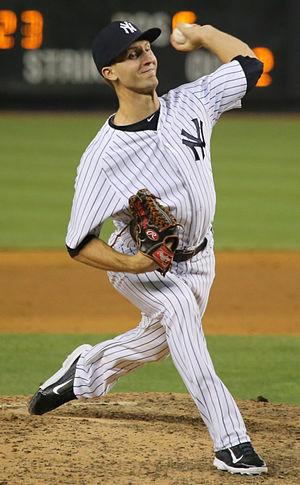
Chasen Dean Shreve est un lanceur de relève gaucher des Yankees de New York de la Ligue majeure de baseball.